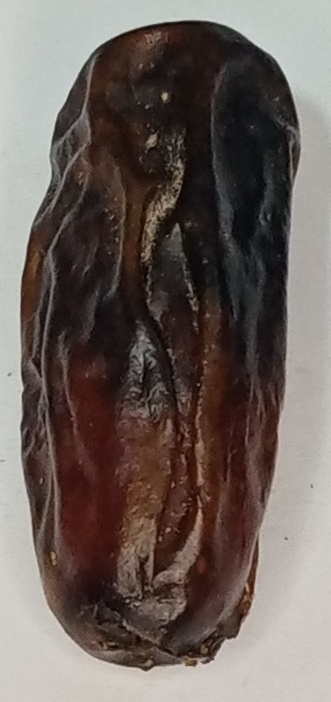
Variety: gajar
Size: large
Grade: grade-1